Streatham

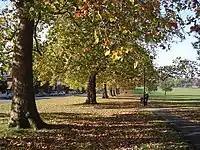
Streatham Common. Avenue of autumn trees looking down Streatham Common towards Streatham High Road

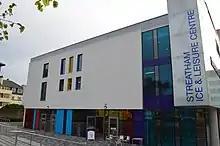
Streatham ice and leisure centre

Between 1884 and 1891 a comprehensive scheme of four-storey, Queen Anne Revival style shop houses was designed by Wheeler and built by the local firm Hill Brothers. Running down from the High Road as it diverges south from Mitcham Lane and past Streatham Green the parade continues, almost unbroken, to the entrance of Streatham Station. The scheme meets, visually, at the bottom of the steep hill and cross-roads known locally as 'The Dip' in a pair of matched developments named "The Broadway" and "The Triangle" on what is now Gleneagle Road. South of this junction the development continues with Wheeler's Queens Parade terrace of 1885 rising up towards the railway bridge and Streatham Station.